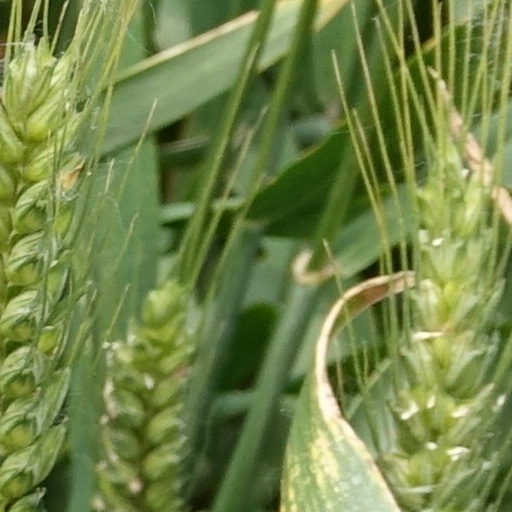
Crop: wheat